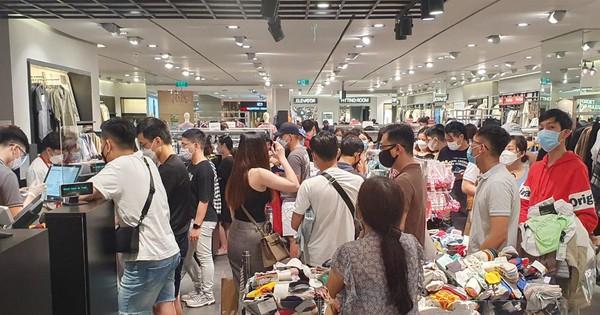
có nhiều người đang xuất hiện bên trong cửa hàng